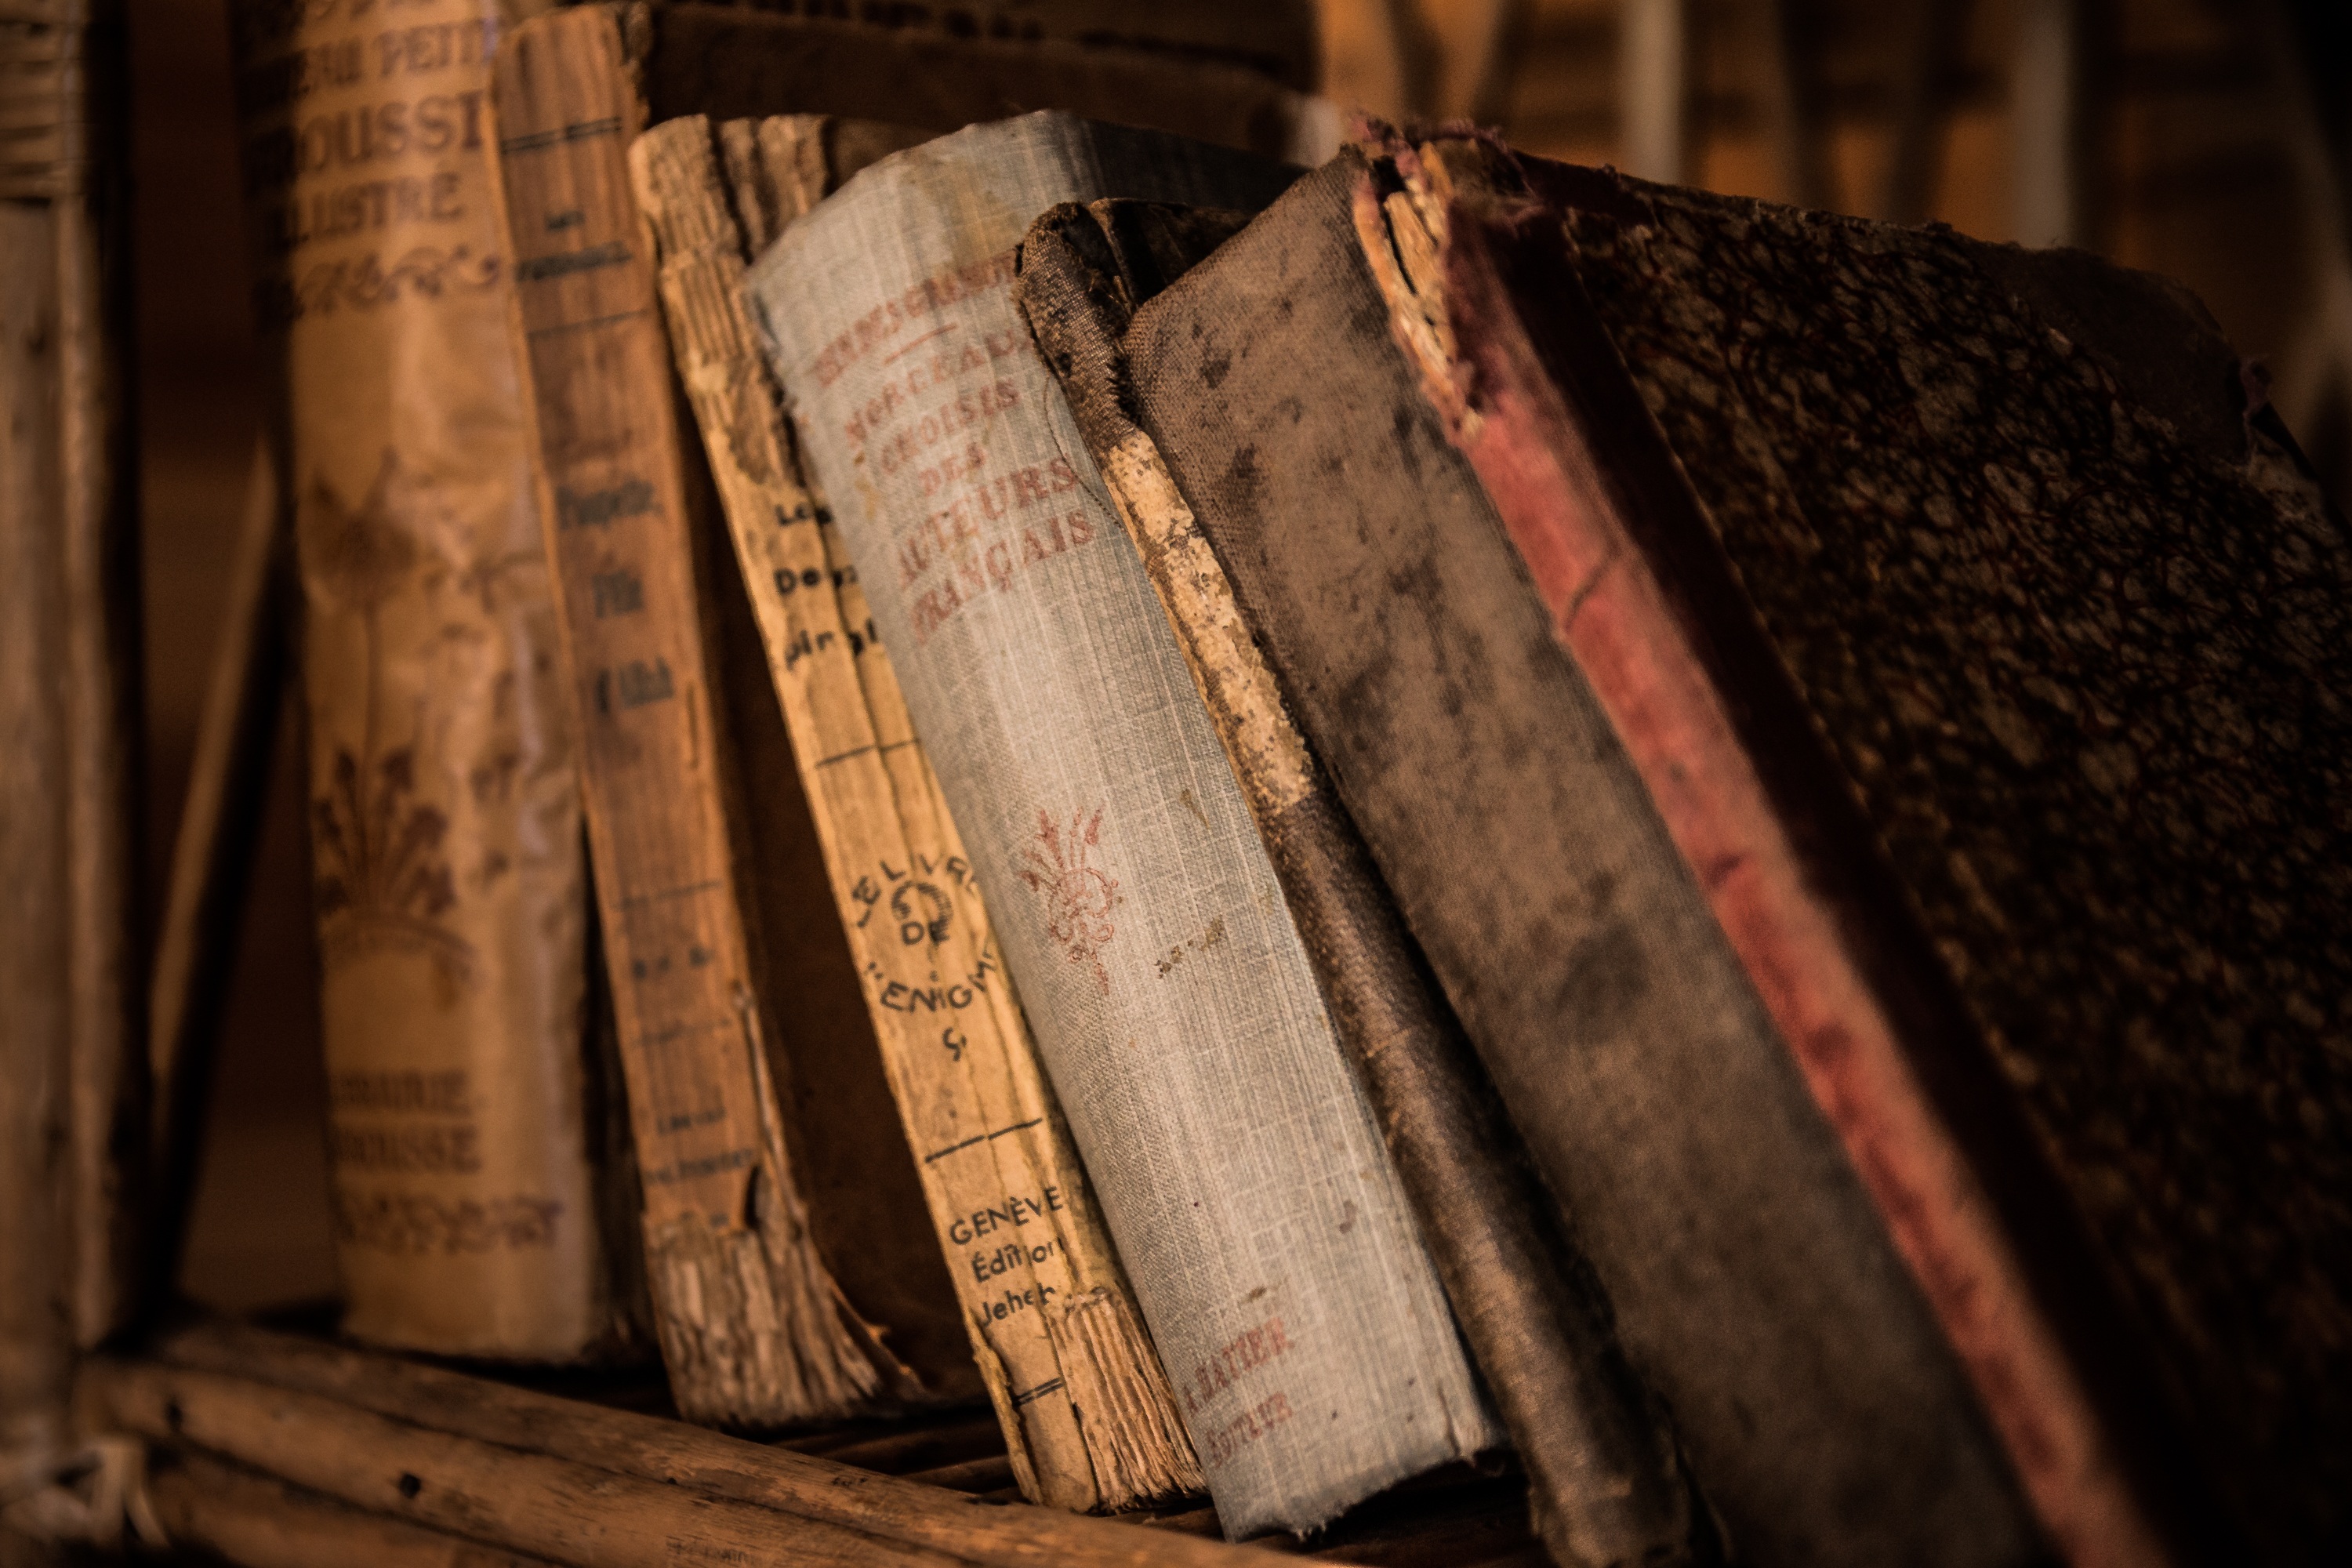
book, wood, old, wall, lumber, education, library, temple, archive, knowledge, old books, kielce, man made object, ancient history, zeromski, ciekoty, mas w